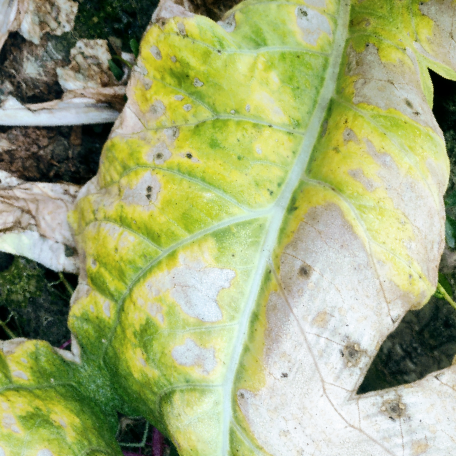
Label: Downy Mildew